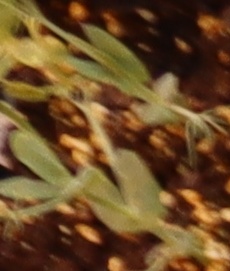
Label: Field Pea